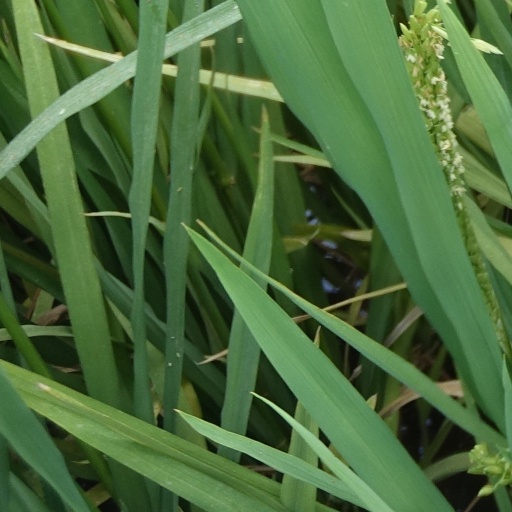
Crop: rice